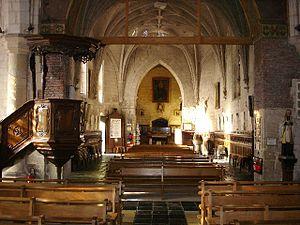
Amettes est une commune française située dans le département du Pas-de-Calais en région Hauts-de-France.